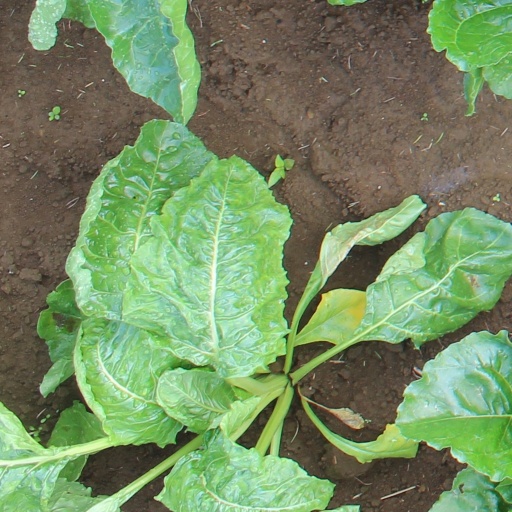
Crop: sugar beet